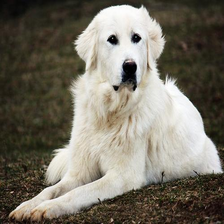
Species: dog
Breed: great pyrenees